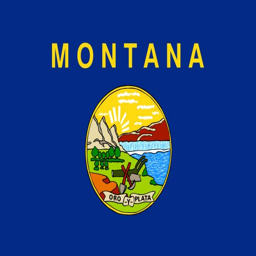
it was named the third - worst flag , but it does highlight the most memorable things about its state .